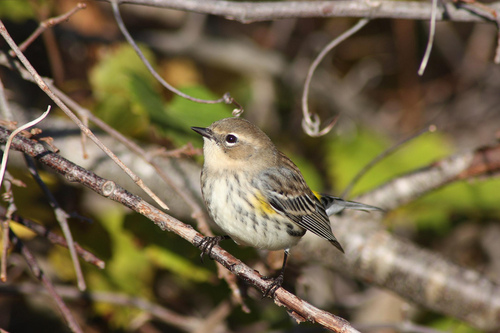
this small bird has a white belly with a speckled breast and sides, the wingbars are black and white stripes, with a dash of yellow on the sides.
this little bird has a gray speckled belly and breast with a gray crown, and short pointy bill.
a small bird with white breast and side and the bill is short and pointed with a grey crown
this bird is white and brown in color with a small black beak, and white eye rings.
this bird is small with a couple light spots of yellow near the feathers and a little bit of black in the wings and speckles on its body.
a small short grey feathered bird with black striped wings
this bird has wings that are black and has a white belly
this bird has wings that are black and has a white body
this bird has pointed black bill, with a black and white breast.
this bird has wings that are black and has a white belly
Species: Myrtle Warbler